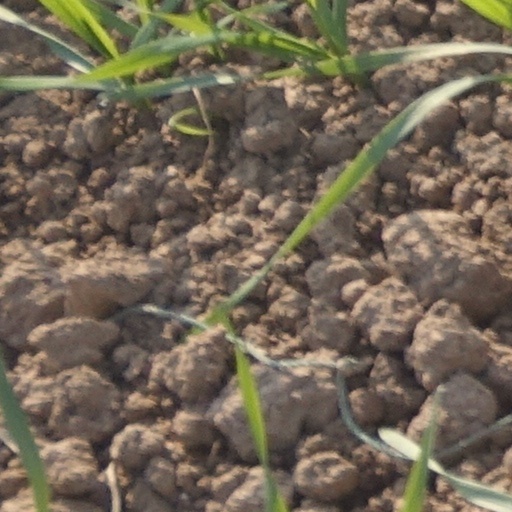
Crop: wheat